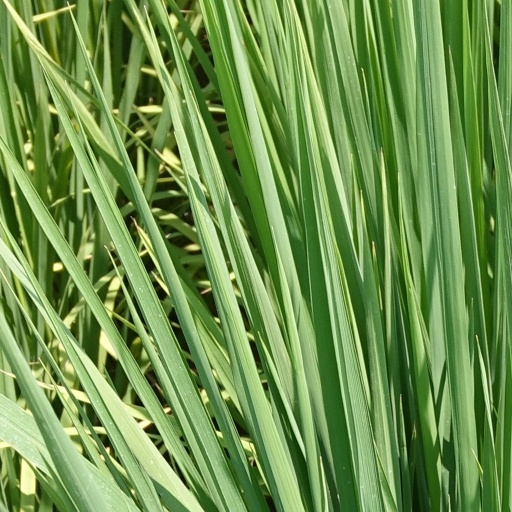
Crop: rice